Frederick Spangenberg House

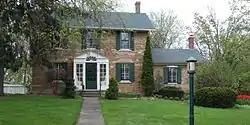
The Frederick Spangenberg House in 2017

The Frederick Spangenberg House is a historic house in Saint Paul, Minnesota, United States. It was built from 1864 to 1867 as the residence of a farm in what was then rural land outside the urban center. The house was listed on the National Register of Historic Places in 1976 for having local significance in the theme of architecture. Now enveloped by a 20th-century residential neighborhood, it was nominated for being one of the oldest limestone farmhouses preserved in Saint Paul.